Cold Ashton

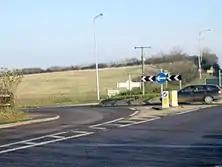

Now, Cold Ashton is described asA small village which, due to its setting, exhibits an air of tranquillity and pleasant isolation. The stone-walled main street together with the close alignment of the manor house, the Old Rectory and the courthouse, give the village an intimate character.